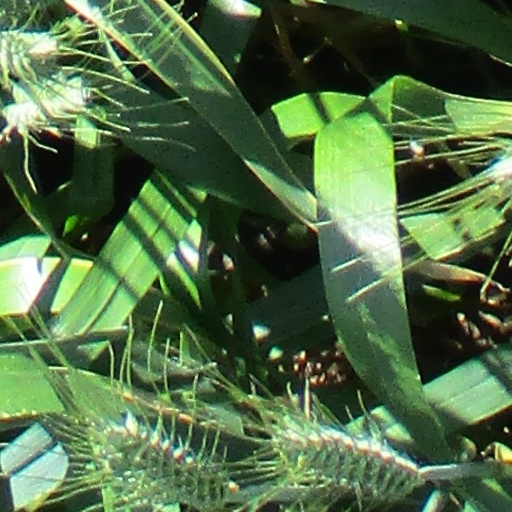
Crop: wheat